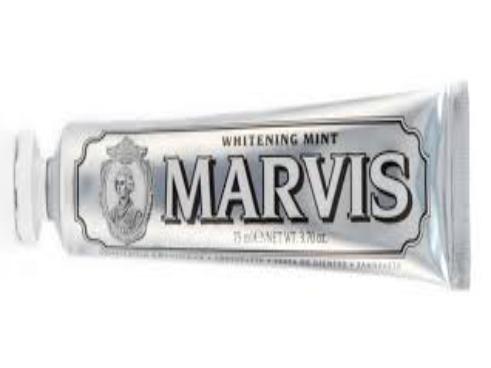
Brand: Marvis
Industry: Necessities